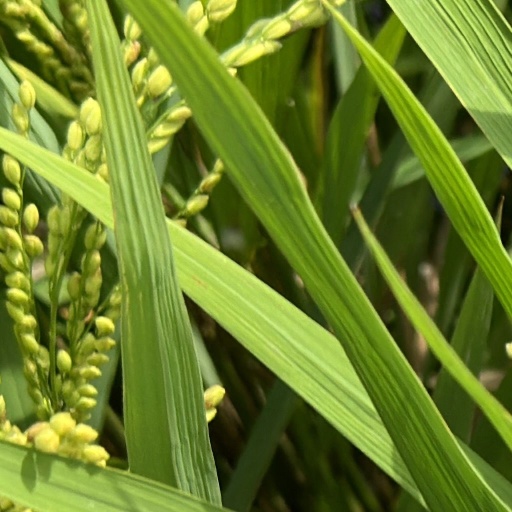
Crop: rice